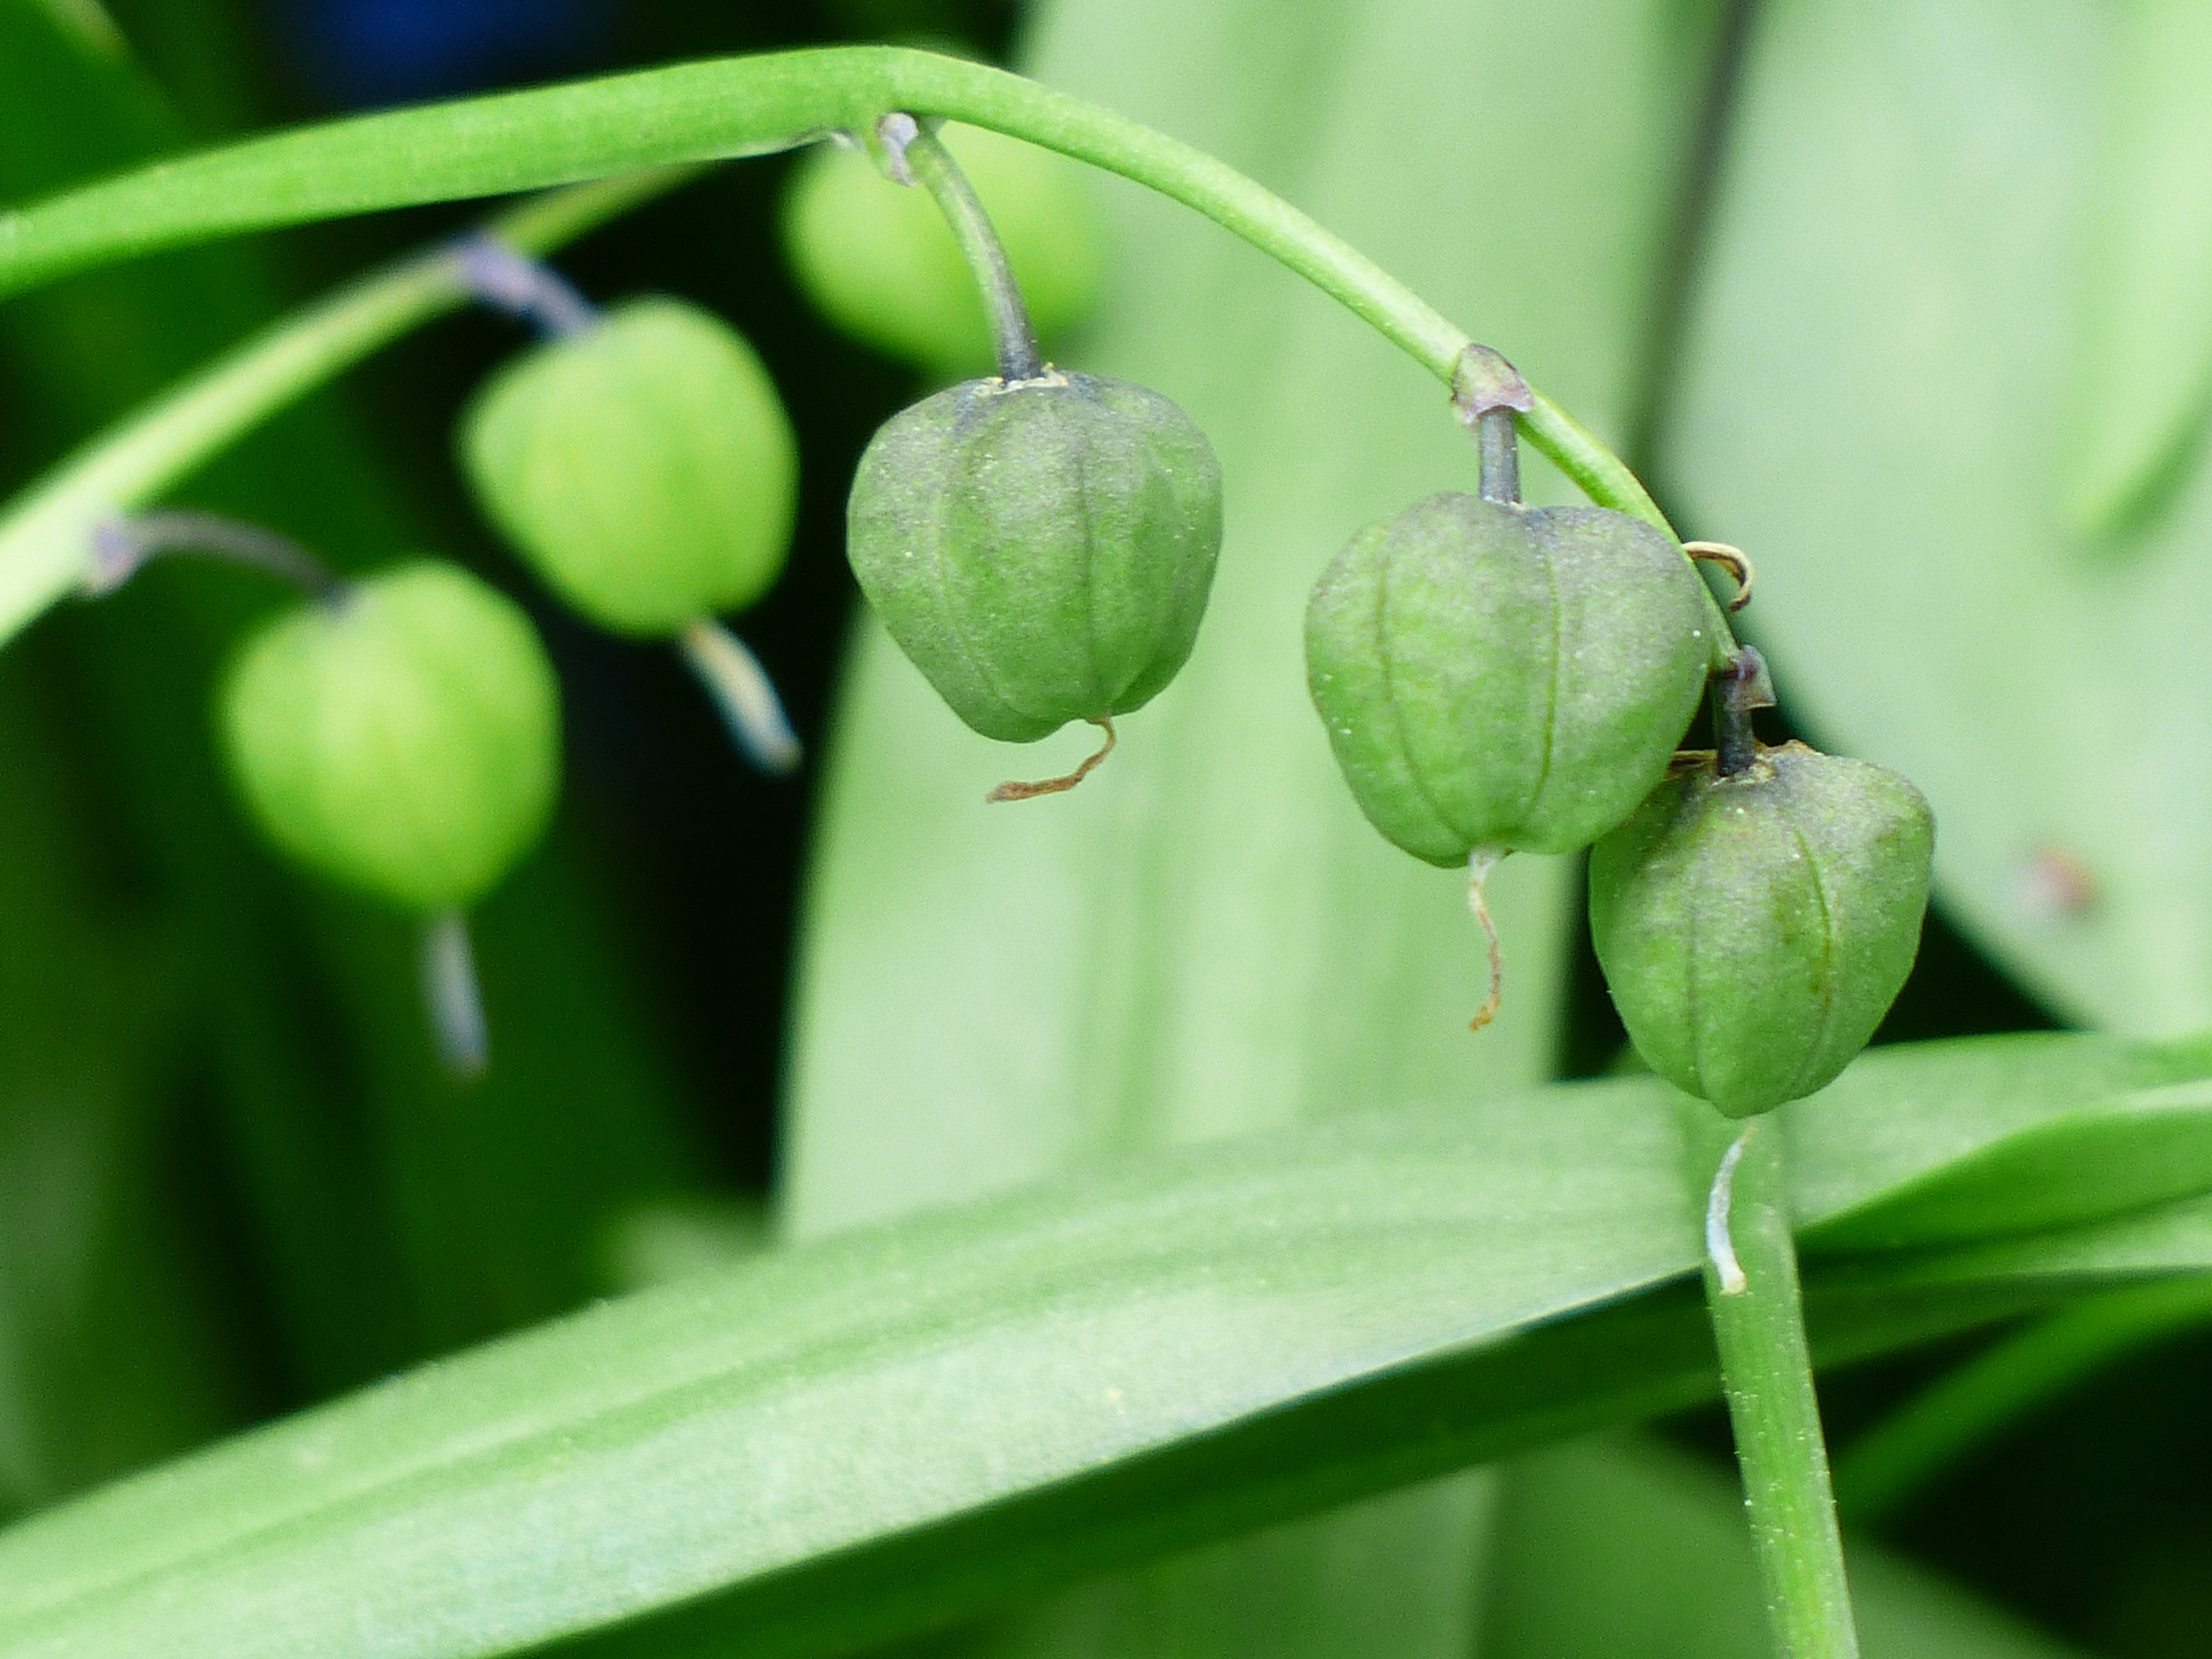
tree, branch, plant, fruit, leaf, flower, food, green, produce, botany, flora, close up, bluebell, shrub, fruits, frayed, macro photography, flowering plant, umbel, capsules, fransig, butterfly orchid, blue star, plant stem, land plant, spanish hasengl ckchen, hyacinthoides hispanica, scilla campanulata, bell blue star, flower bells